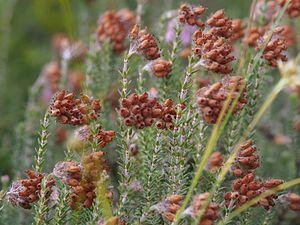
Erica tetralix, la Bruyère des marais, est un sous-arbrisseau de la famille des Éricacées présent en Europe. l'Épithète tetralix fait référence aux feuilles verticillées par quatre sur sa tige. Les traductions littérales de son nom scientifique sont également utilisées en français, à savoir Bruyère tétragone, Bruyère à quatre angles ou encore Bruyère quaternée. Elle est utilisée comme plante ornementale.